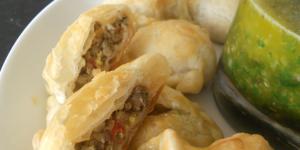
empanadas de carne